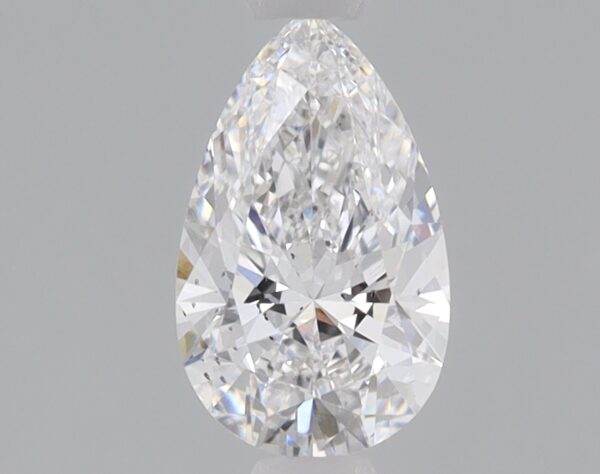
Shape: pear
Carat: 0.88
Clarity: SI1
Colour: D
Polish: EX
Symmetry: VG
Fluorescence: NONE
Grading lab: IGI
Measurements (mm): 8.64 x 5.26 x 3.3